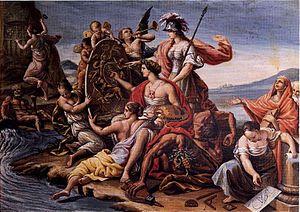
Le mouvement des Lumières qui prit pied en Espagne adhérait aux mêmes principes que ses équivalents dans le reste de l’Europe. Pour les ilustrados espagnols, la raison était l’outil essentiel permettant d’atteindre à la vérité et au regard de laquelle devaient être soumises à critique toutes les « vérités » héritées de la « tradition », en particulier celles qui s’appuyaient sur les préjugés, sur l’ignorance et sur la superstition, ou encore sur les dogmes religieux. Les seuls instruments auxquels l’on pouvait avoir recours étaient ceux procurés par la philosophie et la science. En mettant en application la connaissance ainsi acquise et en l’étendant à la société tout entière, l’homme sera en mesure de se perfectionner lui-même, de progresser, d’améliorer ses conditions de vie, de se libérer de l’ignorance et de la superstition, et de parvenir ainsi au bonheur, sans attendre de l’obtenir dans l’« autre vie ».